Cullen Center

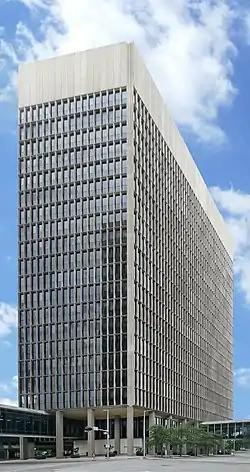

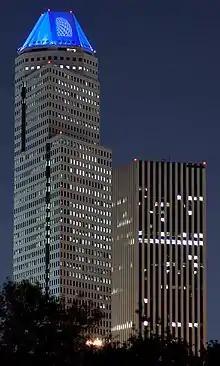
Continental Center I (now 1600 Smith) and KBR Tower at night

Cullen Center is a skyscraper complex in Downtown Houston, Texas, United States. The complex is now managed by Brookfield Properties. Previously Trizec Properties owned all four office buildings. The complex includes the headquarters of the Houston Fire Department and KBR, and it formerly included the headquarters of Continental Airlines.